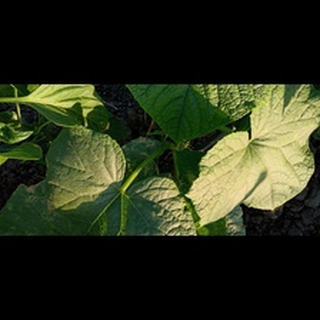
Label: healthy_cucumber